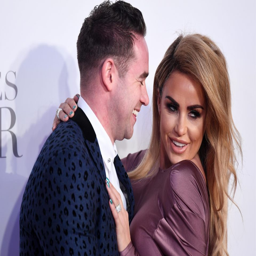
the pair looked more loved up than ever at the swanky red carpet event